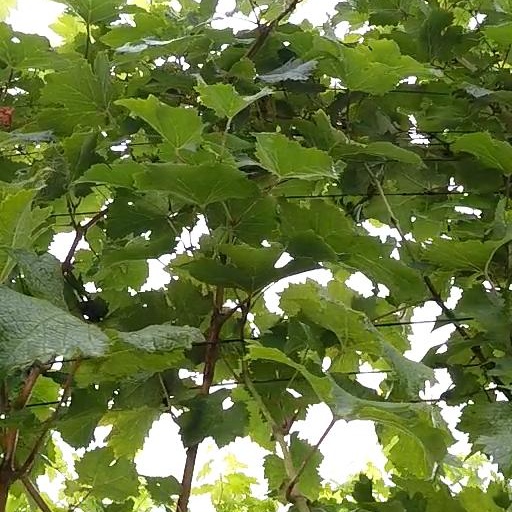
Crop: grape